An American Prayer

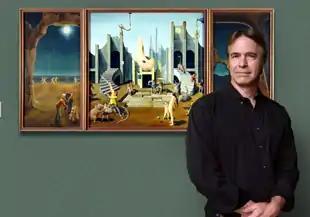
Artist T. E. Breitenbach with "The Jim Morrison Triptych" that was supposed to be the cover art of "An American Prayer".

After Morrison had done his recordings, he asked American artist T. E. Breitenbach to design the cover for the album. He sent him a letter about his suggestions for the concept: